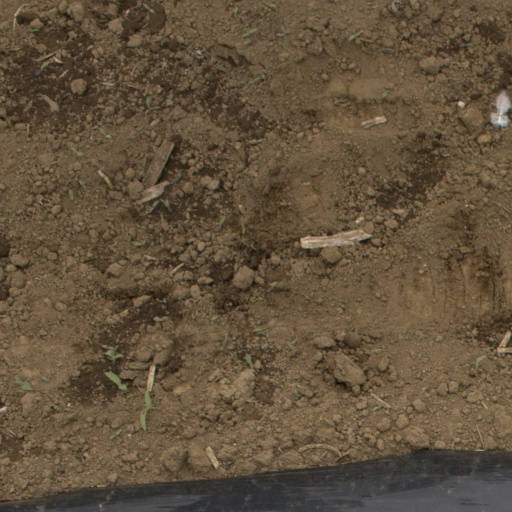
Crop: Jerusalem artichoke